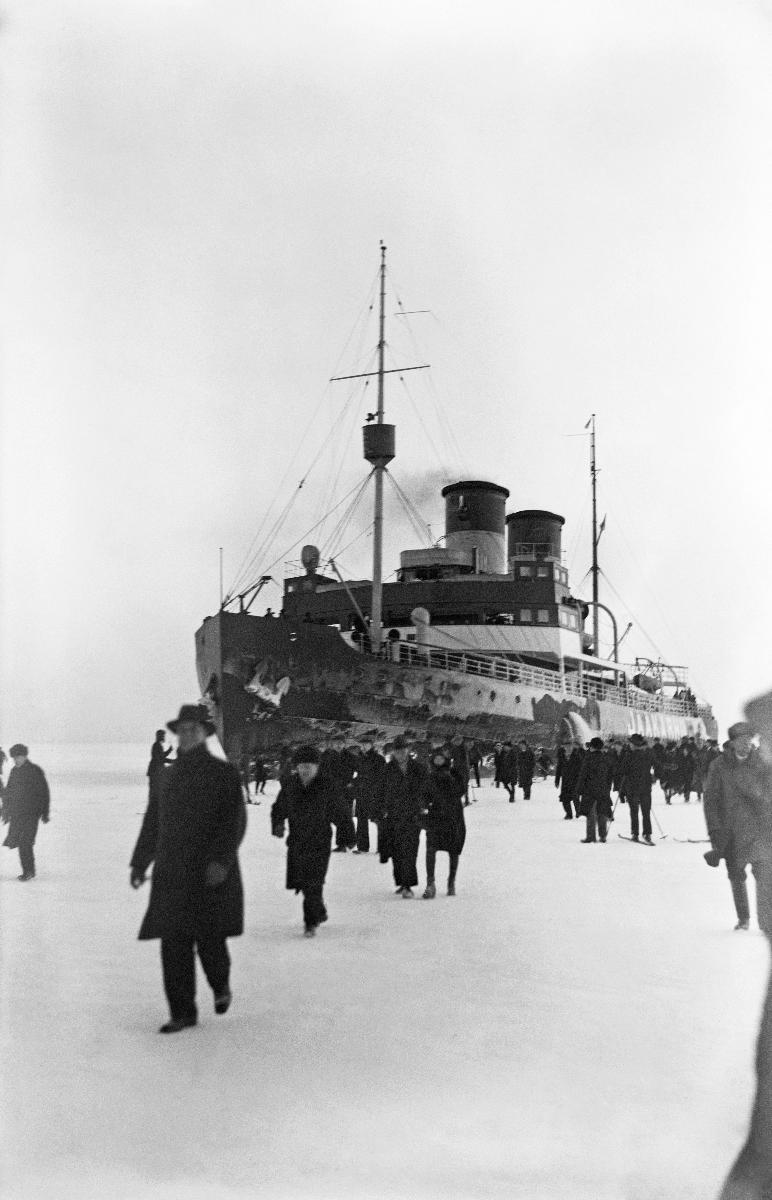
Jäänmurtaja Jääkarhu
Isbrytaren Jääkarhu; The icebreaker ship Jääkarhu
sisällön kuvaus: Jäänmurtaja Jääkarhu saapuu Helsinkiin 29.3.1931. content description: Icebreaker ship Jääkarhu is arriving at Helsinki 29.3.1931. innehållsbeskrivning: Isbrytaren Jääkarhu anländer till Helsingfors 29.3.1931.
Kuvaaja: Sundström, Hugo, kuvaaja
Vuosi: 1931
Paikka: Suomi, Uusimaa, Helsinki
Aiheet: vesiliikenne; talvi; jäänmurtajat; HBL; water traffic; winter; icebreakers (ships); sea traffic; ships; icebreakers; sjötrafik; vinter; isbrytare; vattentrafik; fartyg